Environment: real
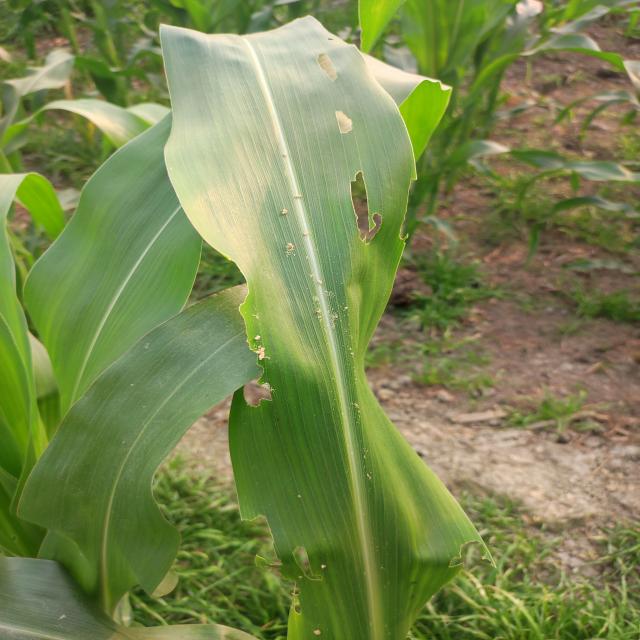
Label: fall_armyworm